Income inequality in the United States

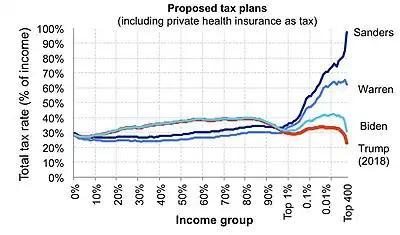
Proposed tax plan payment rates by income group as a percentage of income, including mandatory health insurance, of four 2020 United States presidential election candidates

One 2013 study indicated that US market income inequality was comparable to other developed countries, but was the highest among 22 developed countries after taxes and transfers. This implies that public policy choices, rather than market factors, drive U.S. income inequality disparities relative to other developed nations.